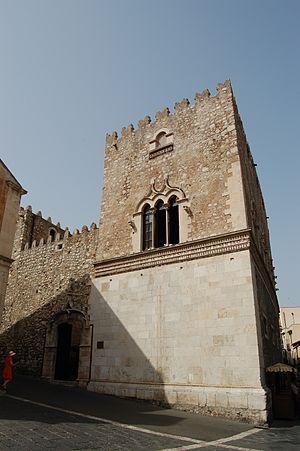
Palais Corvaja, Xème-XVème siècles, Taormina, Sicile